Buddy (Hinton novel)

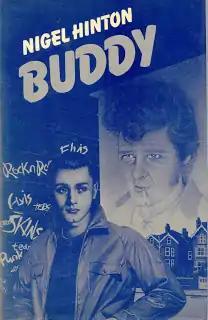
Cover of the first edition.

Buddy is a novel written by Nigel Hinton. The main characters are Buddy Clark, his mother Carol Clark, his father Terry Clark and Julian and Charmian Rybeero. The story deals with issues such as racism, juvenile delinquency and child neglect.